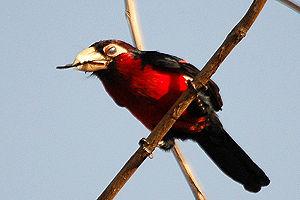
Le Barbican bidenté est une espèce d'oiseaux de la famille des Lybiidae, dont l'aire de répartition s'étend à travers l'Afrique équatoriale,